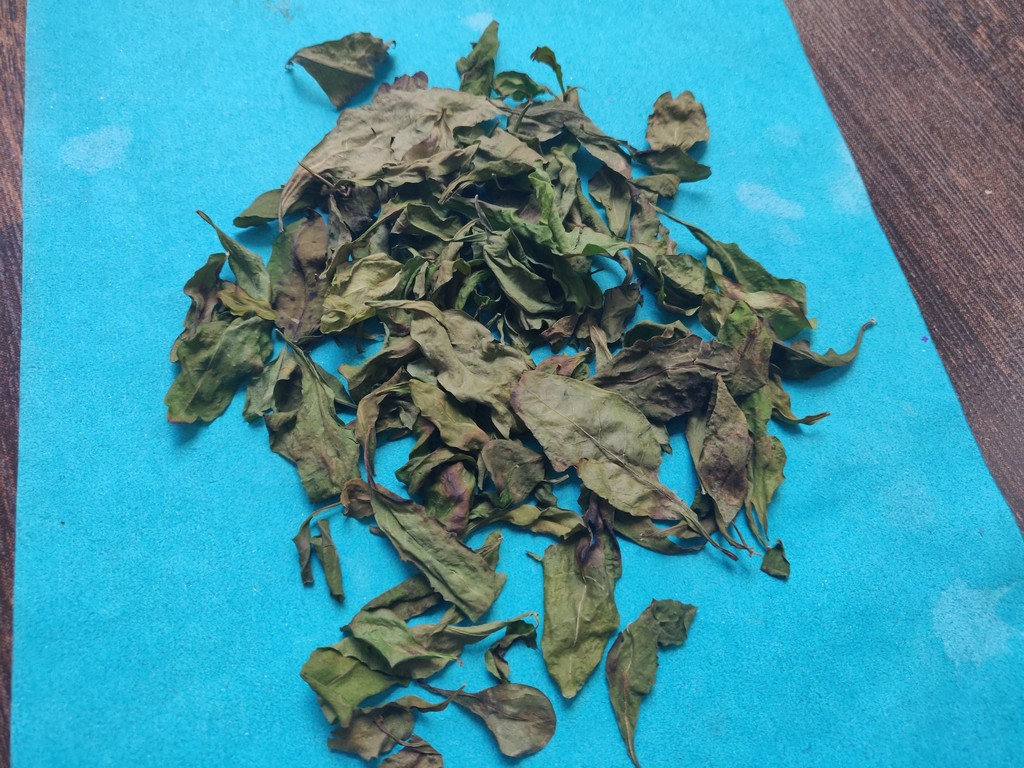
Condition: Dried
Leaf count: multiple
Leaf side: unknown